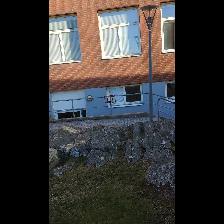
Label: NonHuman